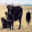
Label: cattle